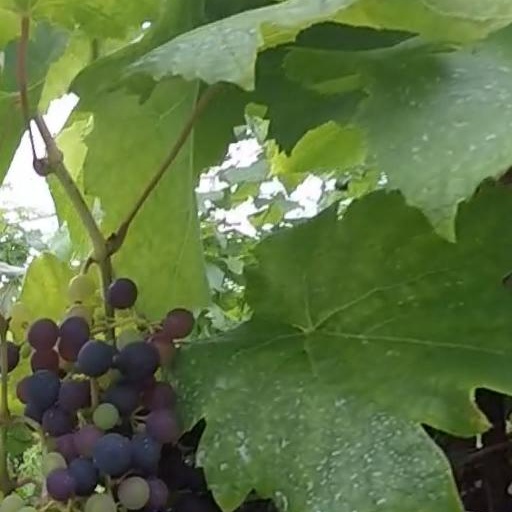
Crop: grape